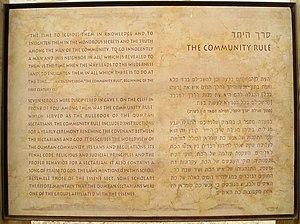
Le Manuel de discipline ou Règle de la communauté est essentiellement la constitution ou la charte d'un mouvement juif qui se désigne par différents noms et en particulier sous celui de Yahad, souvent identifié aux Esséniens ou à l'une de leurs quatre tendances, c'est-à-dire soit la Quatrième philosophie, soit les Zélotes. Le nom de Règle de la communauté est le plus souvent employé, toutefois cette désignation est source de confusion, raison pour laquelle une part importante des critiques lui préfèrent des désignations comme Manuel de discipline ou Charte d'un groupement sectaire juif. C'est un texte qui a été retrouvé dans les grottes situées près des ruines de Qumrân, souvent sous la forme de fragments appartenant à treize copies différentes. Toutefois, l'une des versions de ce texte est quasi complète, alors que toutes les autres versions sont très lacunaires, voire ne comportent que quelques mots.